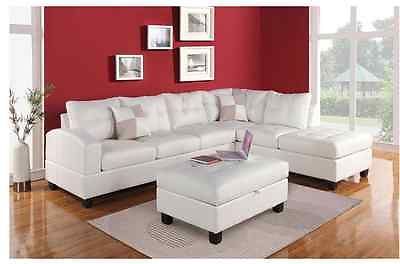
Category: sofa